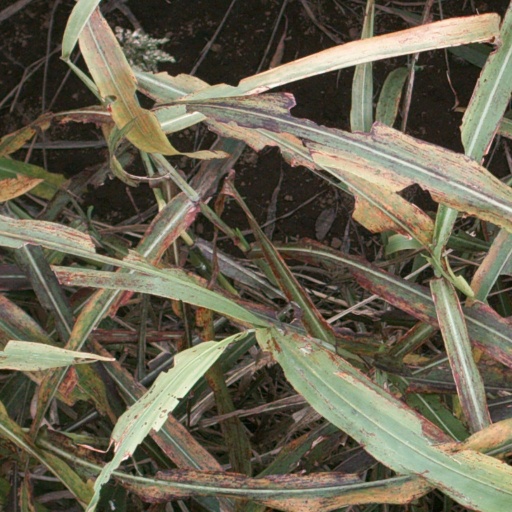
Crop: sorghum